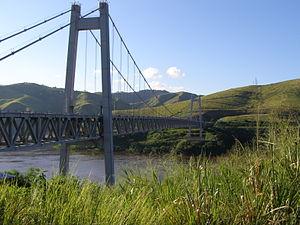
Le pont Matadi (ou pont Maréchal) est un pont suspendu mixte rail-route se trouvant à Matadi, en République démocratique du Congo
Cette liste de ponts de la république démocratique du Congo a pour vocation de présenter une liste de ponts remarquables en république démocratique du Congo, tant par leurs caractéristiques dimensionnelles, que par leur intérêt architectural ou historique.
Le pont Matadi est un pont suspendu se trouvant à Matadi, en République démocratique du Congo. Il traverse le fleuve Congo et permet de relier par la route Matadi à Boma situé à une cinquantaine de kilomètres vers l'aval du fleuve. C'est un des deux seuls ponts majeurs à traverser un cours du bassin du fleuve Congo.
Cette liste des ponts suspendus ayant les plus longues travées recense les ponts suspendus présentant des portées supérieures à 600 m, classées par ordre décroissant de longueur. Cet indicateur de classement est le plus couramment utilisé pour hiérarchiser les ponts suspendus. Si un pont a une longueur de travée supérieure à un autre, ce n'est pas pour autant que sa longueur de rive à rive ou d'ancrage à ancrage est supérieure à celle de celui-ci. Néanmoins la longueur de la travée principale est souvent en corrélation avec la hauteur des pylônes et la complexité pour la conception et le calcul de l'ouvrage.
La route nationale 1 est une route nationale de la République démocratique du Congo. Parcourant un total de 3 086,7 km, elle relie notamment Matadi–Kinshasa, et Kinshasa–Lubumbashi.